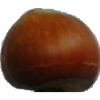
Label: nut_forest